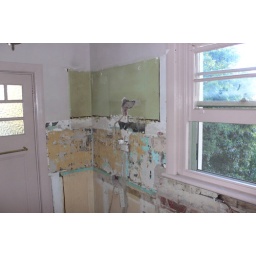
This mess on the wall will be covered by the new glass splashbacks